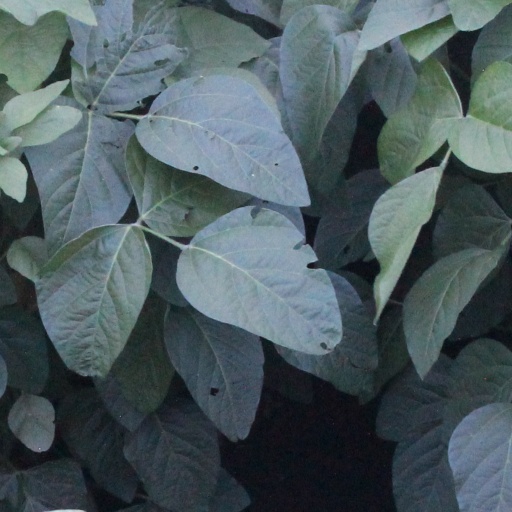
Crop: soybean